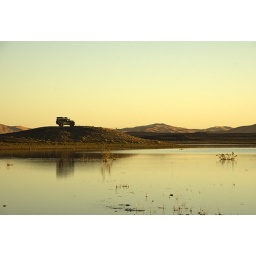
Sunrise at the desert lake near Merzouga (Morocco). A lot of water this year !